Question: Please indicate a possible affordance area of the baseball that can be used for throwing
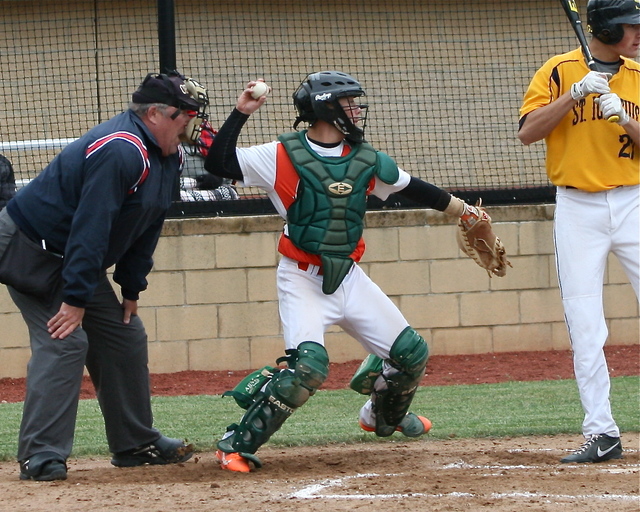
Answer: [234.5, 71.5, 279.5, 114.5]